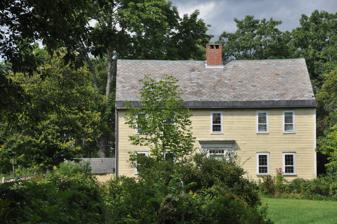
Building: Howe-Quimby House
Country: United States of America
Year built: 1780
Historic house in New Hampshire, United States United States historic place Howe-Quimby House U.S. National Register of Historic Places Show map of New Hampshire Show map of the United States Location 862 Sugar Hill Rd., Hopkinton, New Hampshire Coordinates 43°9′29″N 71°42′3″W / 43.15806°N 71.70083°W / 43.15806; -71.70083 Area 17 acres (6.9 ha) Built 1780 ( 1780 ) Built by Howe, David B. Architectural style Greek Revival, Georgian NRHP reference No. 80000295 Added to NRHP June 27, 1980 The Howe-Quimby House is a historic house on Sugar Hill Road in Hopkinton, New Hampshire .  Built about 1780, it is a well-preserved example of a rural 18th-century farmhouse with later stylistic modifications.  The house was listed on the National Register of Historic Places in 1980. Description and history The Howe-Quimby House is located in a rural setting in southwestern Hopkinton, on the west side of Sugar Hill Road, north of its junction with Holmes Road.  It is a 2 + 1 ⁄ 2 -story wood-frame structure, with a gabled roof, central chimney, and clapboarded exterior.  Its main facade is oriented facing south and is five bays wide.  The main entrance, set at its center, is flanked by sidelight windows and pilasters, and is topped by a transom window and corniced entablature.  The interior follows a center chimney plan, with a narrow entrance vestibule, chambers to either side of the chimney, and a large rear kitchen with smaller chambers at the corners.  Many of the rooms have woodwork that is either original to the construction, or were the result of an early 19th century Greek Revival update.  A 1 + 1 ⁄ 2 -story frame ell extends to one side. The main block of the house was built between 1766 and 1784 by David Howe, and sold to Jonathan Quimby in 1784.  The basic styling of the exterior is Georgian , although the main and side entries received Greek Revival treatment, with door hoods and sidelight windows. The interior of the house is divided in its styling: after Jonathan Quimby's death, the inside was divided between his wife and eldest son. The wife maintained her side of the house with Georgian/ Federal styling, while his son updated his side with Greek Revival features. See also National Register of Historic Places listings in Merrimack County, New Hampshire References